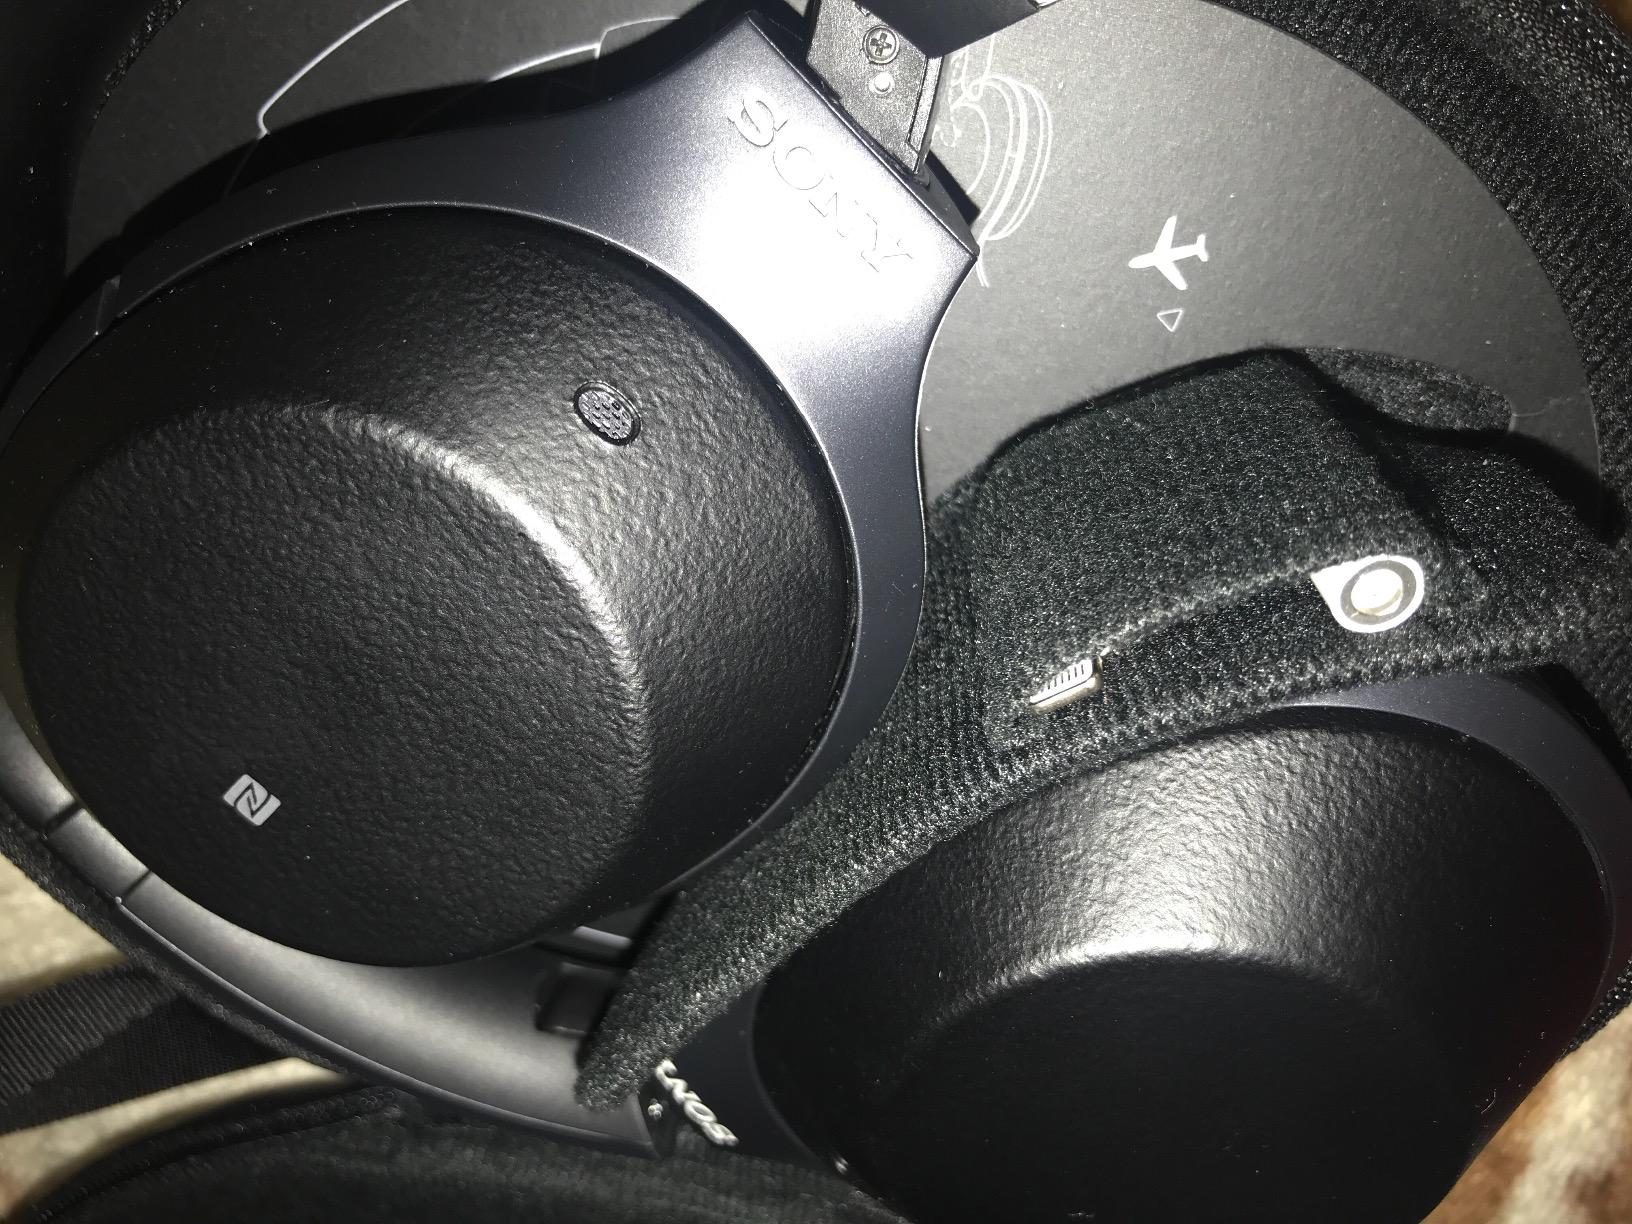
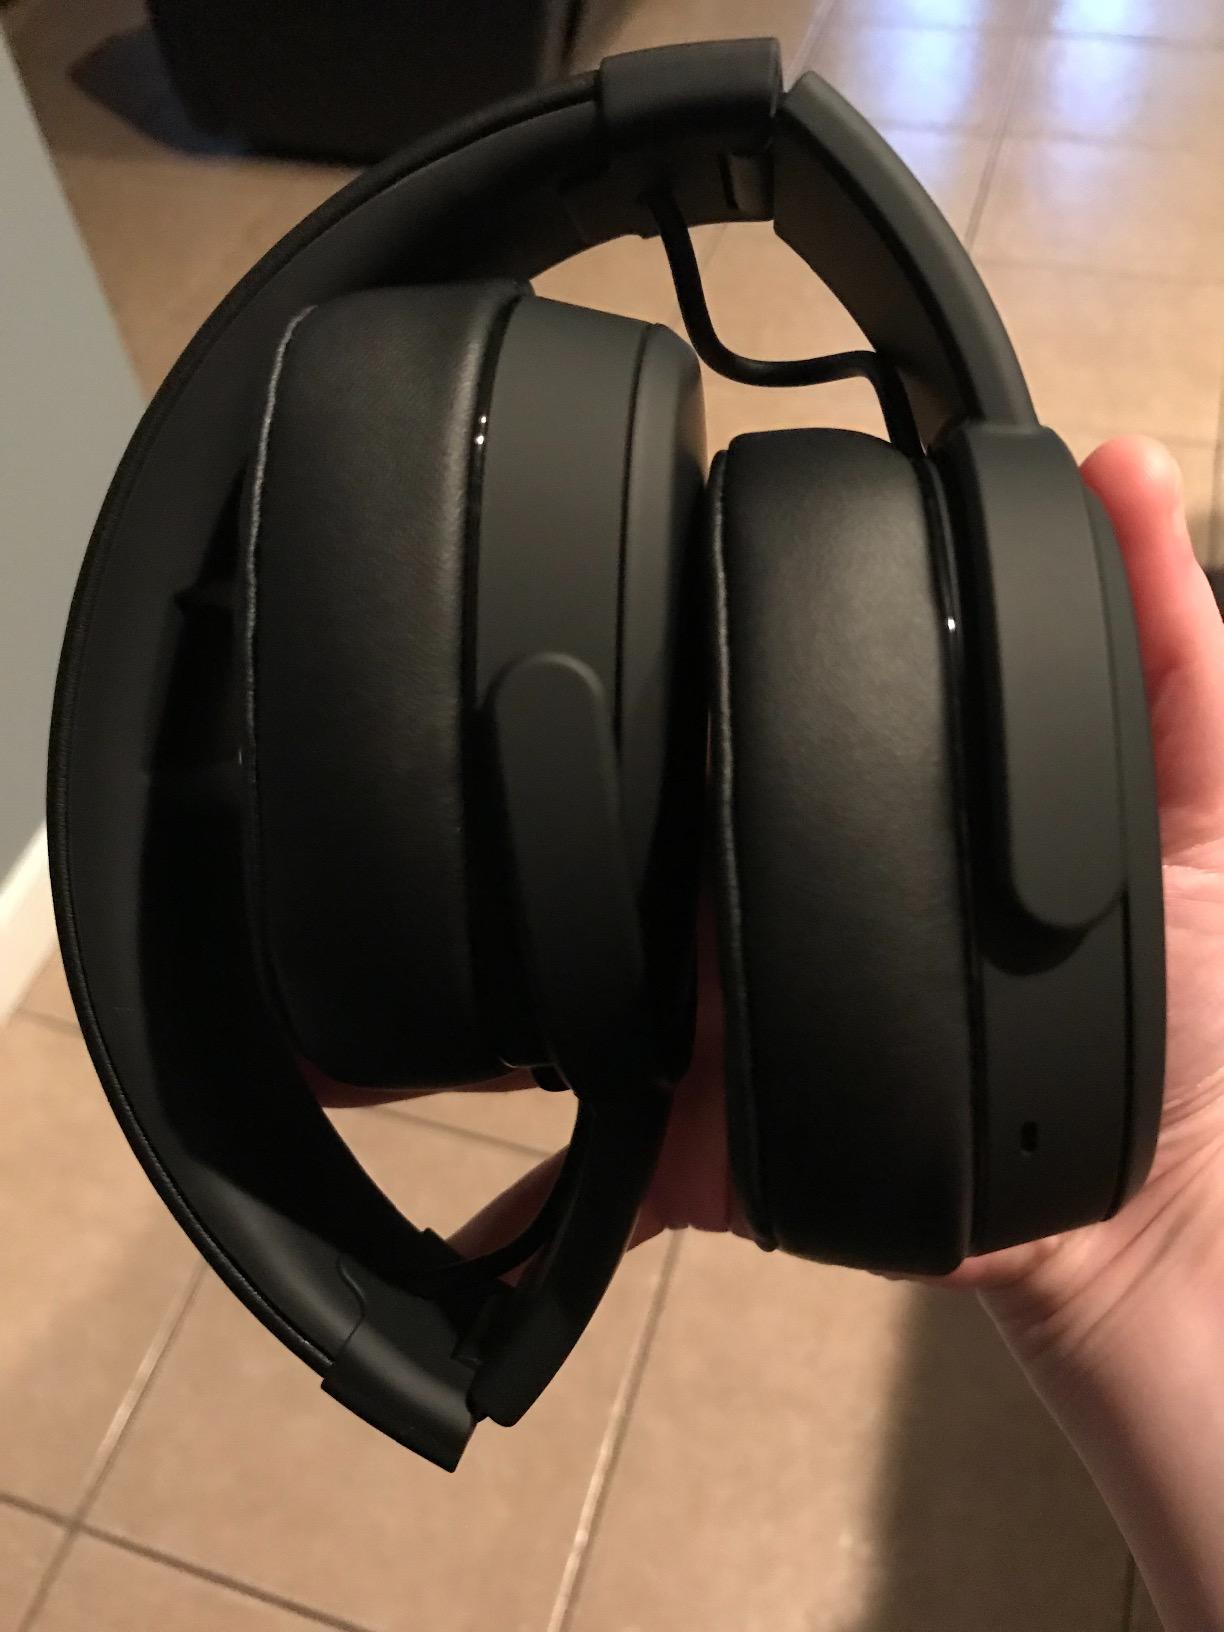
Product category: headphones
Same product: no